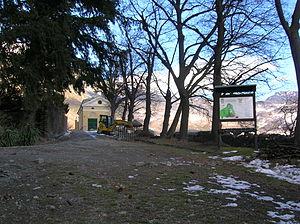
Le château Passerin d'Entrèves, également le château de Châtillon, est un château valdôtain situé en position dominante en amont du bourg de Châtillon.